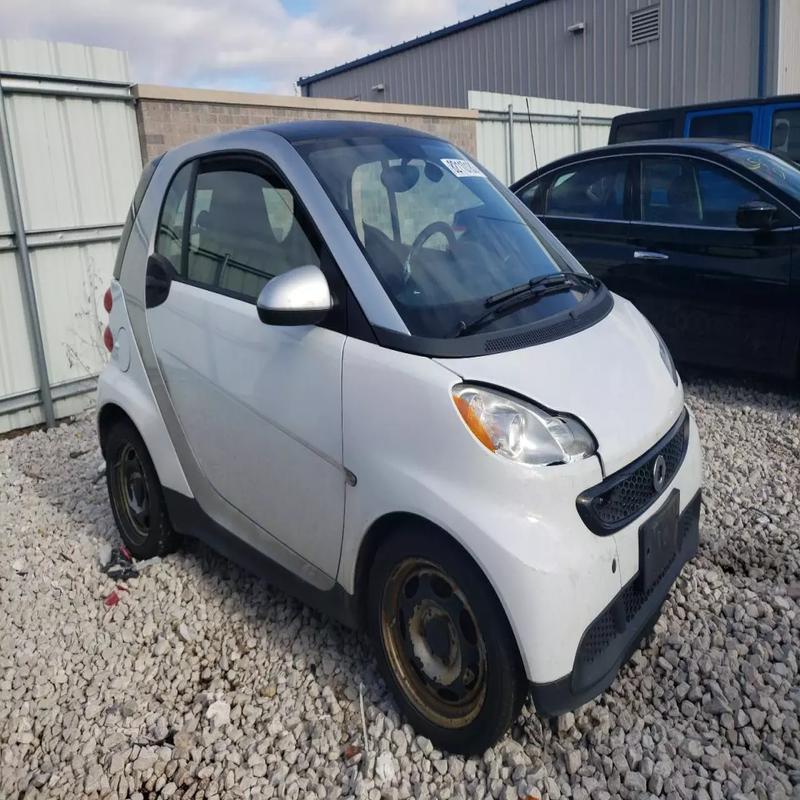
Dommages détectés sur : pare-choc avant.
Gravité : mineur